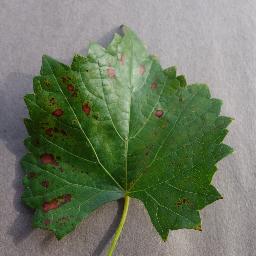
Label: Grape___Esca_(Black_Measles)